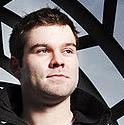
Age: 22